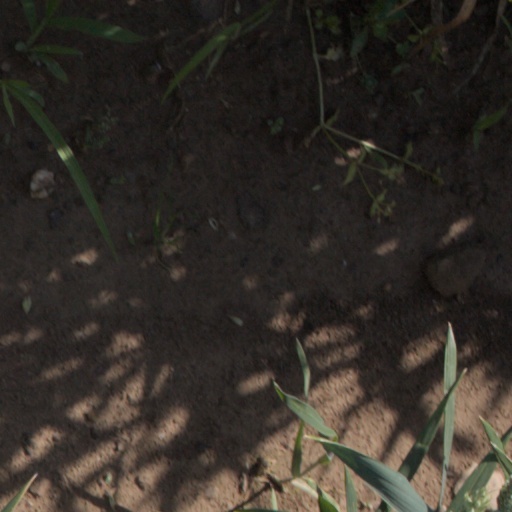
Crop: wheat